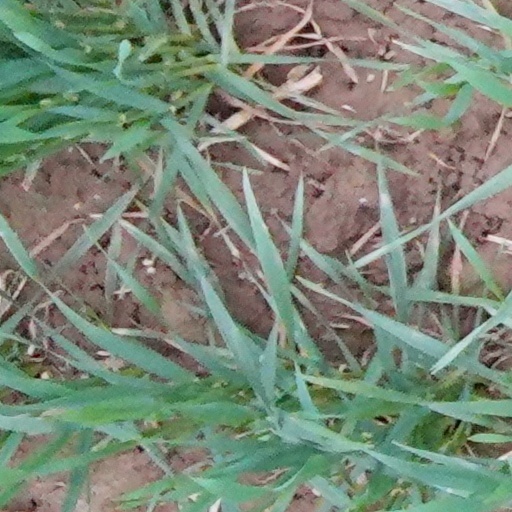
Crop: wheat